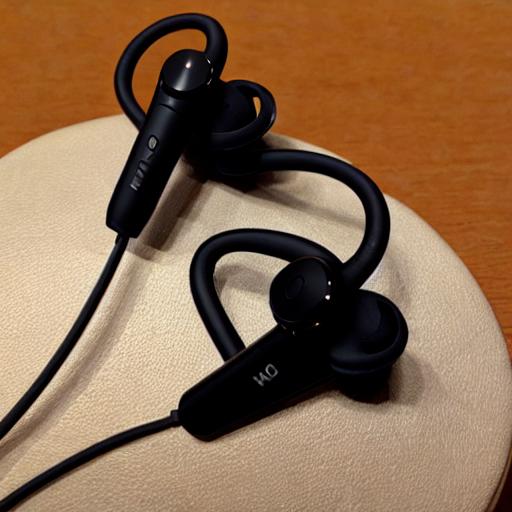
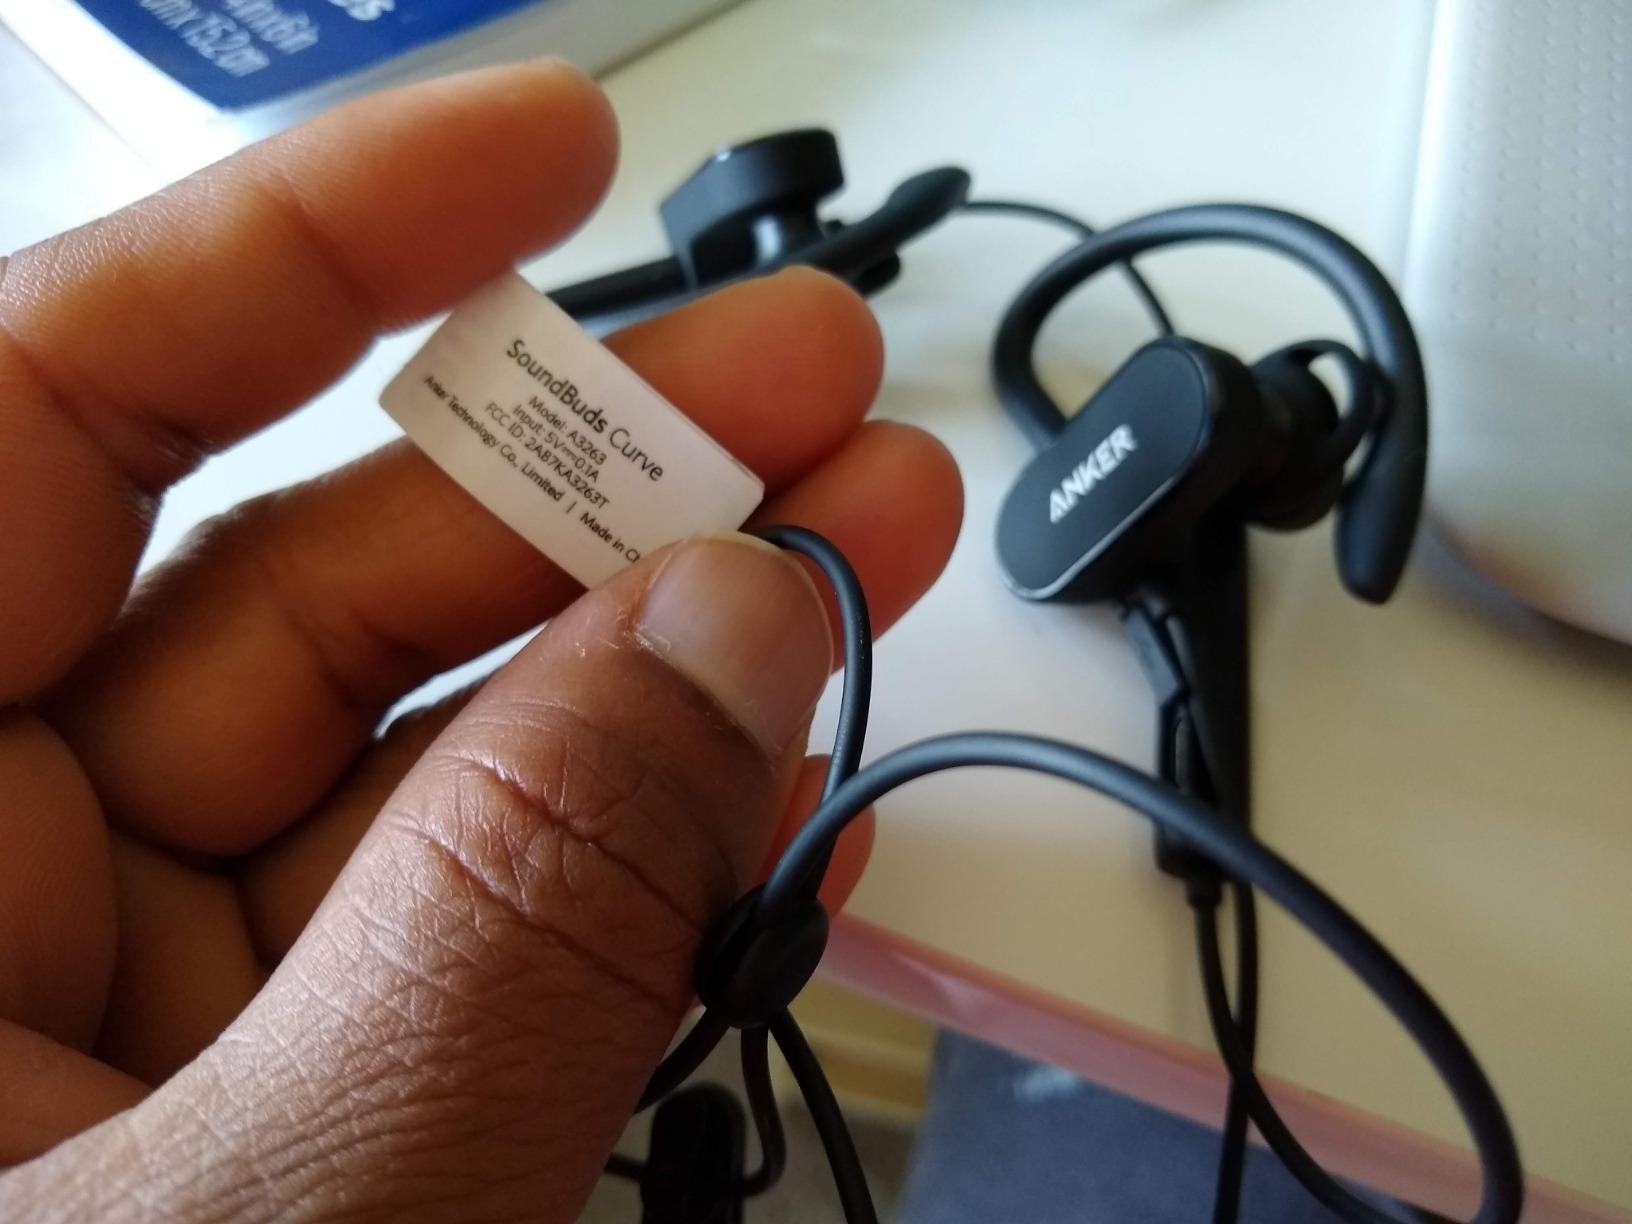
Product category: headphones
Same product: no